Kraljevo

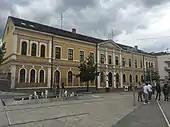
Kraljevo City Museum

One prominent feature of the area is the Coronation church which belongs to the Žiča monastery. Seven Serbian kings are said to have been crowned (the seven crowns on the city coat of arms represent this assumption) in the church. The church is Byzantine in style, and has been partially restored, with only the main tower remaining from the original building dating to 1210, when it was founded by Saint Sava, the patron saint of Serbia.